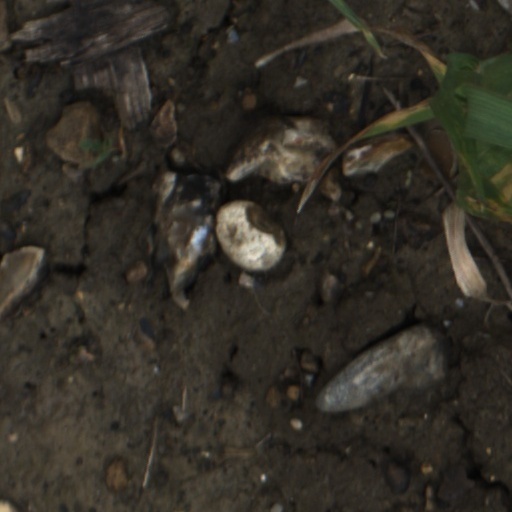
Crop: wheat